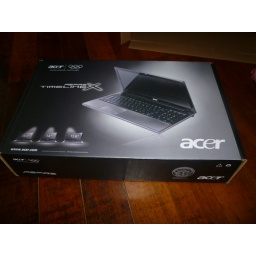
my new computer in it's box